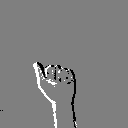
ASL letter: a